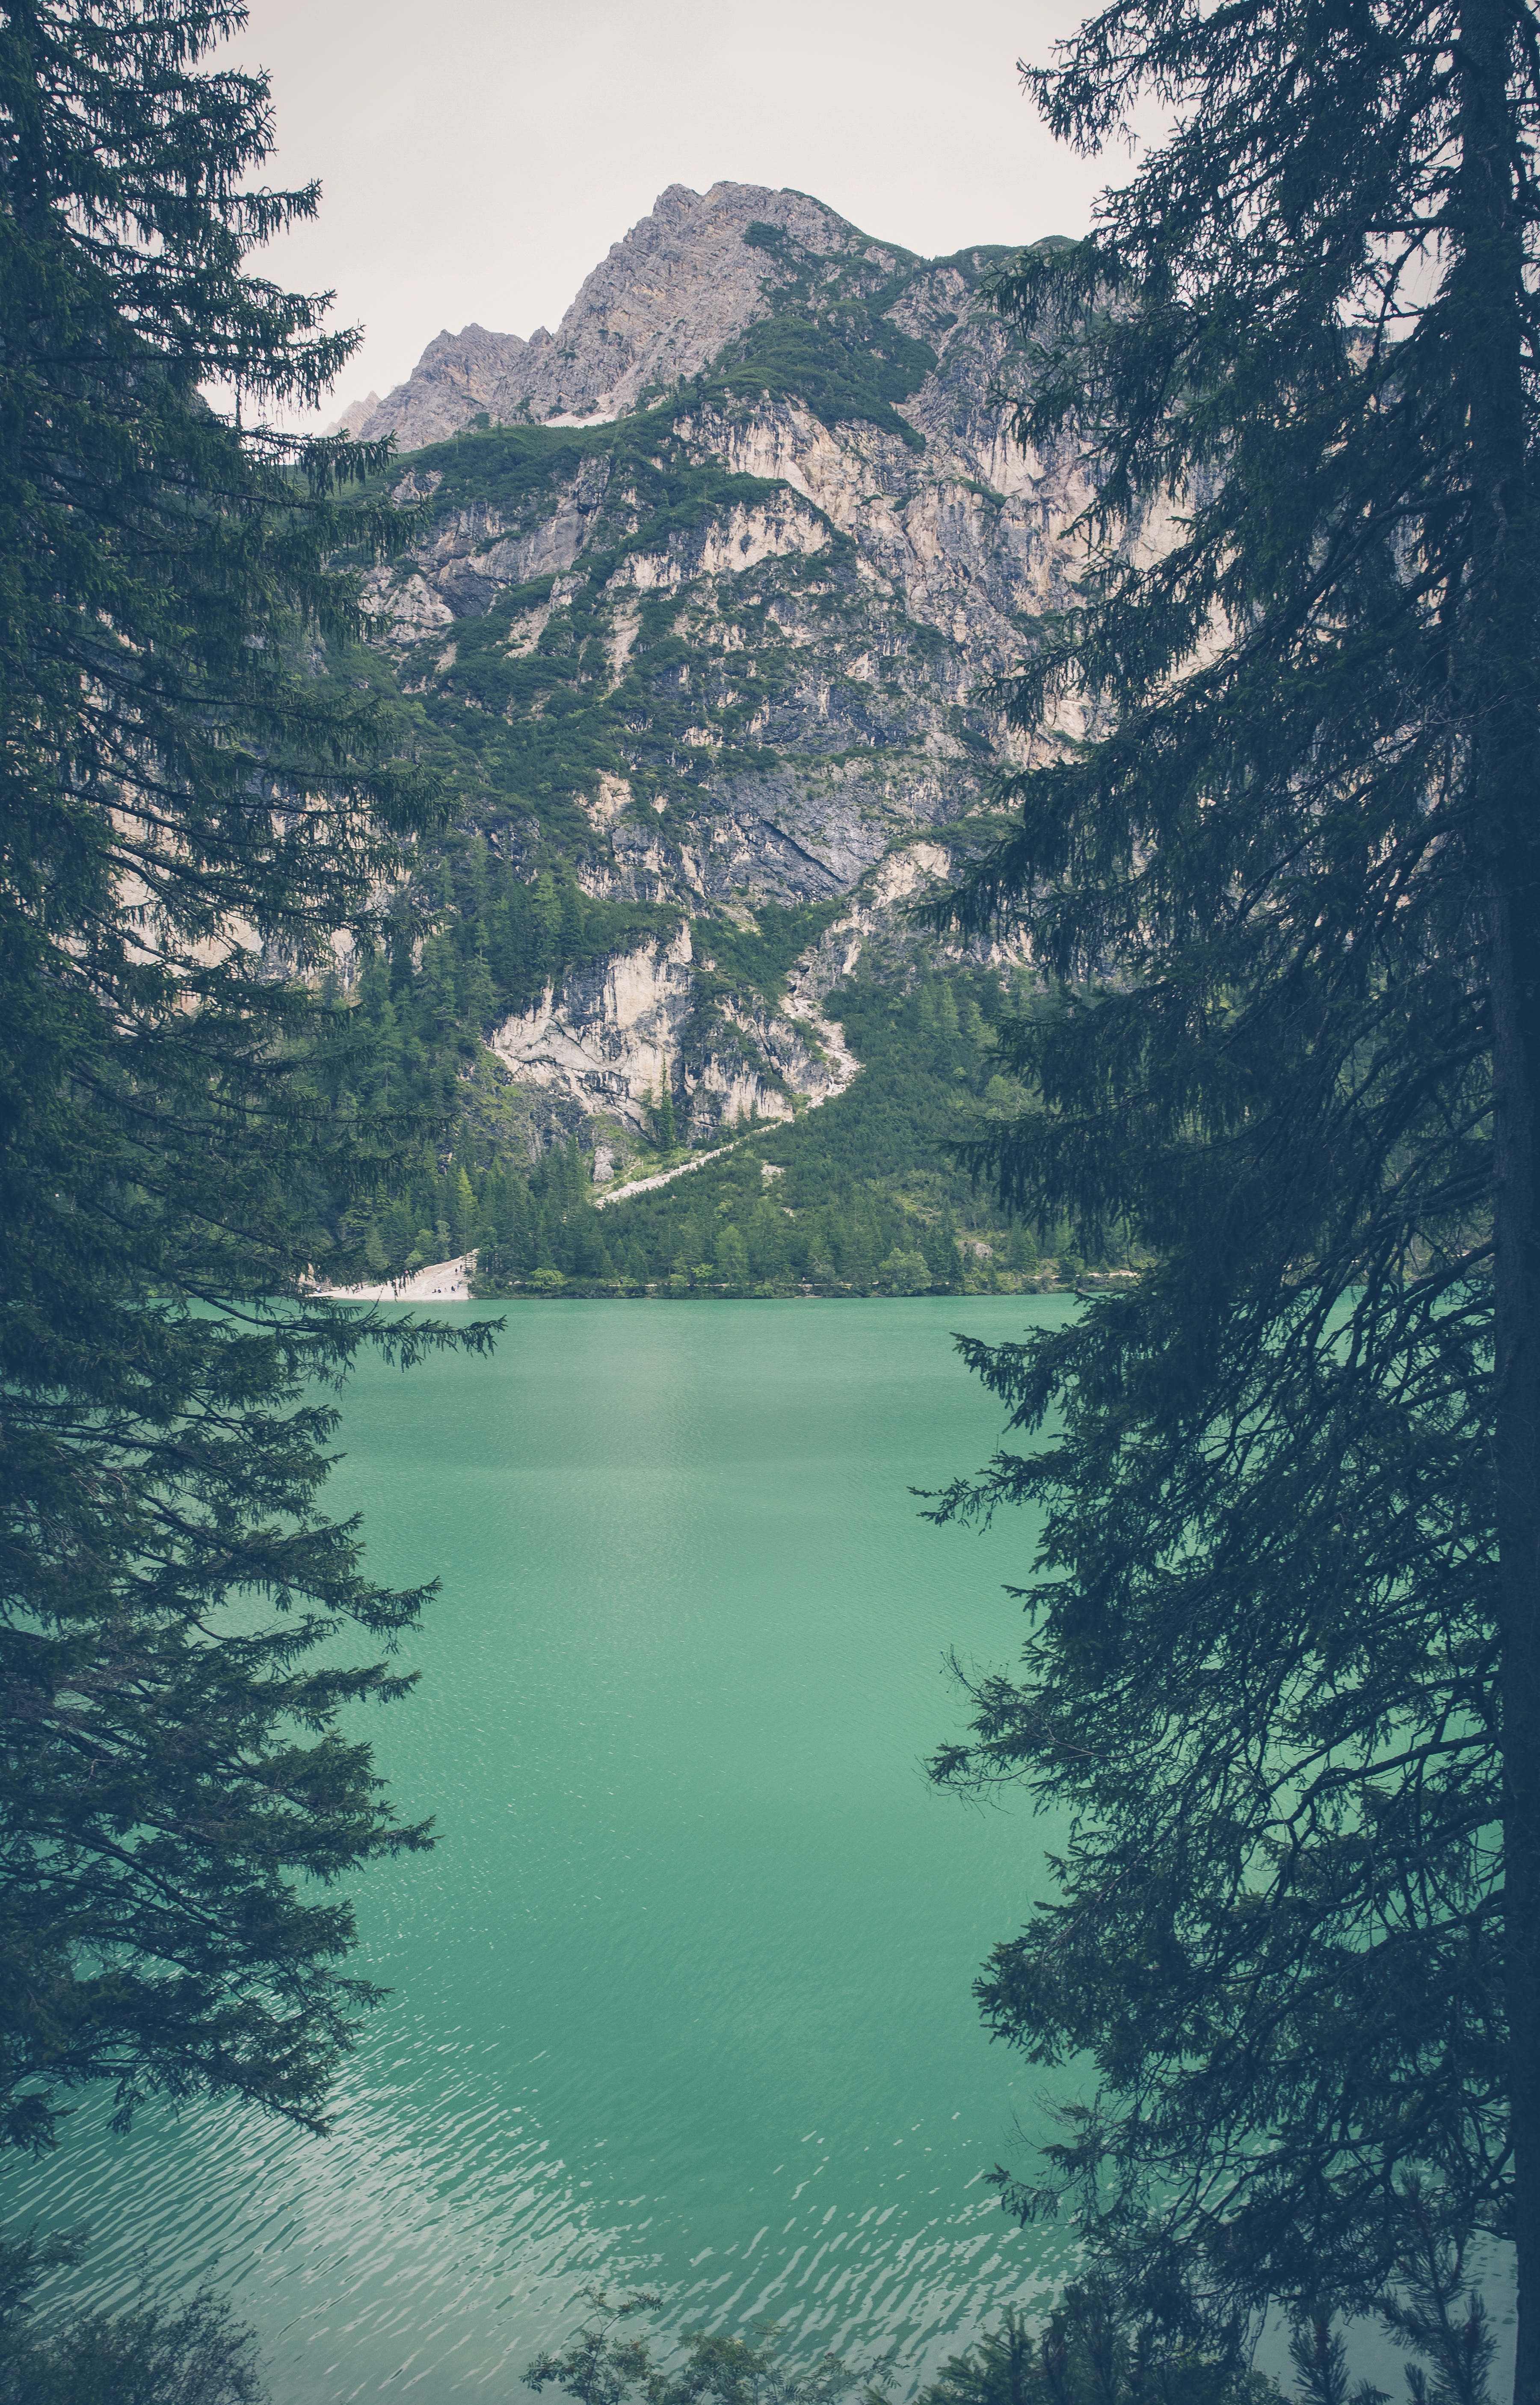
landscape, tree, water, nature, forest, rock, mountain, hiking, morning, lake, view, river, mountain range, reflection, holiday, italy, alpine, reservoir, tourism, leisure, mountaineering, trees, places of interest, fields, mountains, mountain lake, plateau, viewpoint, loch, destination, more, dolomites, distant view, foresight, south tyrol, north italy, nature park, glacial lake, pragser wildsee, atmospheric phenomenon, mountainous landforms